Ron Villone

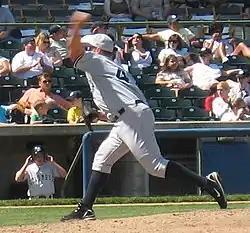
Villone pitching for the Scranton-Wilkes Barre Yankees

In December 2005, the Marlins traded Villone to the New York Yankees for left-hander Ben Julianel. The Yankees also paid the entirety of his $2 million salary. On February 13, he was signed to a minor league deal with the New York Yankees. During spring training in 2007, Villone was given a chance to earn a spot in the Yankee bullpen, but was beat out for the last spot by Sean Henn. However, he was called back up in mid-May.